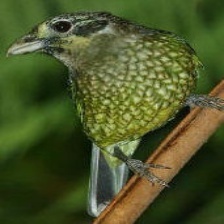
Species: SPOTTED CATBIRD
Scientific name: AILUROEDUS MACULOSUS